Mdina steles

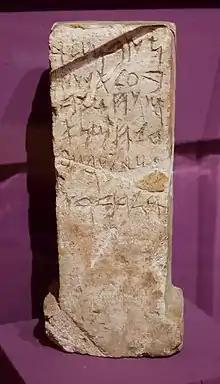
The surviving stele (61A)

The Mdina steles are two Phoenician language inscriptions found near the city of Mdina (ancient Maleth), Malta, in 1816. The findspot is disputed; the oldest known description places it near the Tal-Virtù Church. The surviving stele is currently in the National Museum of Archaeology, Malta; the other stele has been considered lost for more than a century.